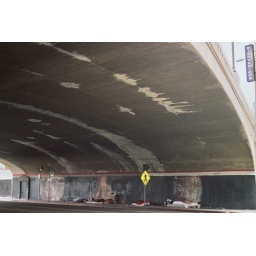
A bus stop under the bridge in Echo Park.